Higher education in the United States

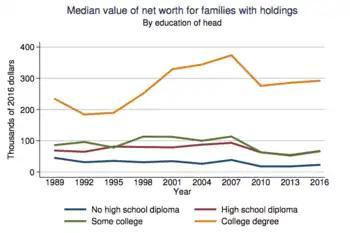
Mean financial wealth of US families by education of the head of household, 1989–2010

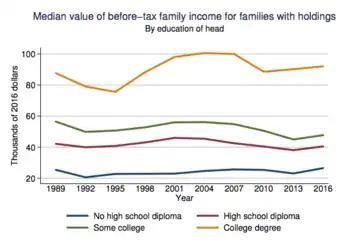
Mean income of US families by education of the head of household, 1989–2010

There are significant differences in the economic outcomes of different fields of study. Students with undergraduate degrees in the STEM fields, health, and business are generally the highest paid at the entry-level. According to the US Department of Education, education and nursing majors had the lowest average unemployment rates among 25–29 year old degree-holders, while English and computer science majors had some of the highest.